William Fleetwood (died 1630)

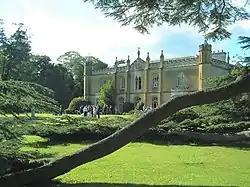
Missenden Abbey, Buckinghamshire

Fleetwood was the eldest son of William Fleetwood of Great Missenden, Buckinghamshire and his wife Marian Barley, daughter of John Barley of Kingsey, Buckinghamshire. He was admitted at Middle Temple in 1584 and was readmitted in 1592 after some dispute. In 1584, Fleetwood was elected Member of Parliament for Preston where his father was the recorder. In 1586 he was elected MP for Poole.